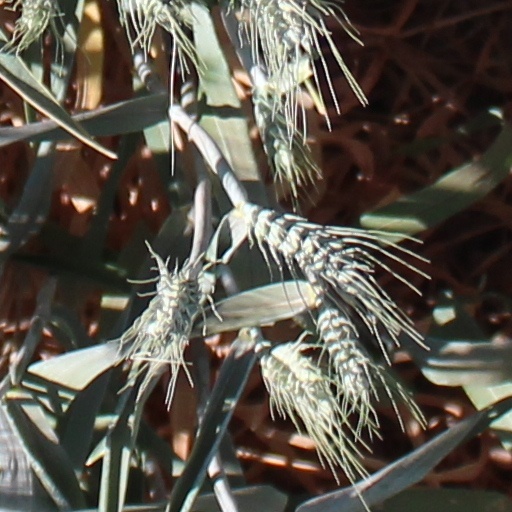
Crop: wheat